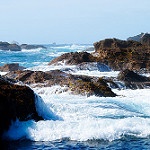
Label: sea